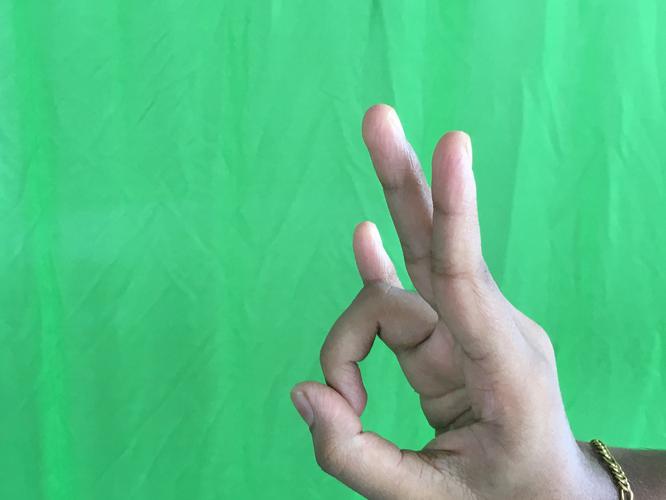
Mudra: Mayura
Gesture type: single_hand